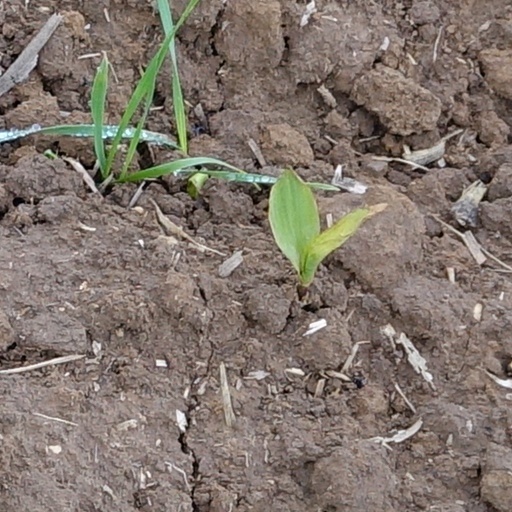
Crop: wheat